Vincent-McCall Company Building

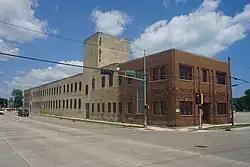
Vincent-McCall Company Building

The Vincent-McCall Company Building, now the VMC Lofts, is located in Kenosha, Wisconsin.